Turiec Basin

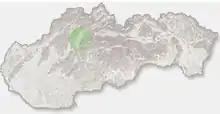
Location of Turiec Basin

The Turiec Basin is located in the northern part of central Slovakia, within the Fatra-Tatra Area of the Inner Western Carpathians.